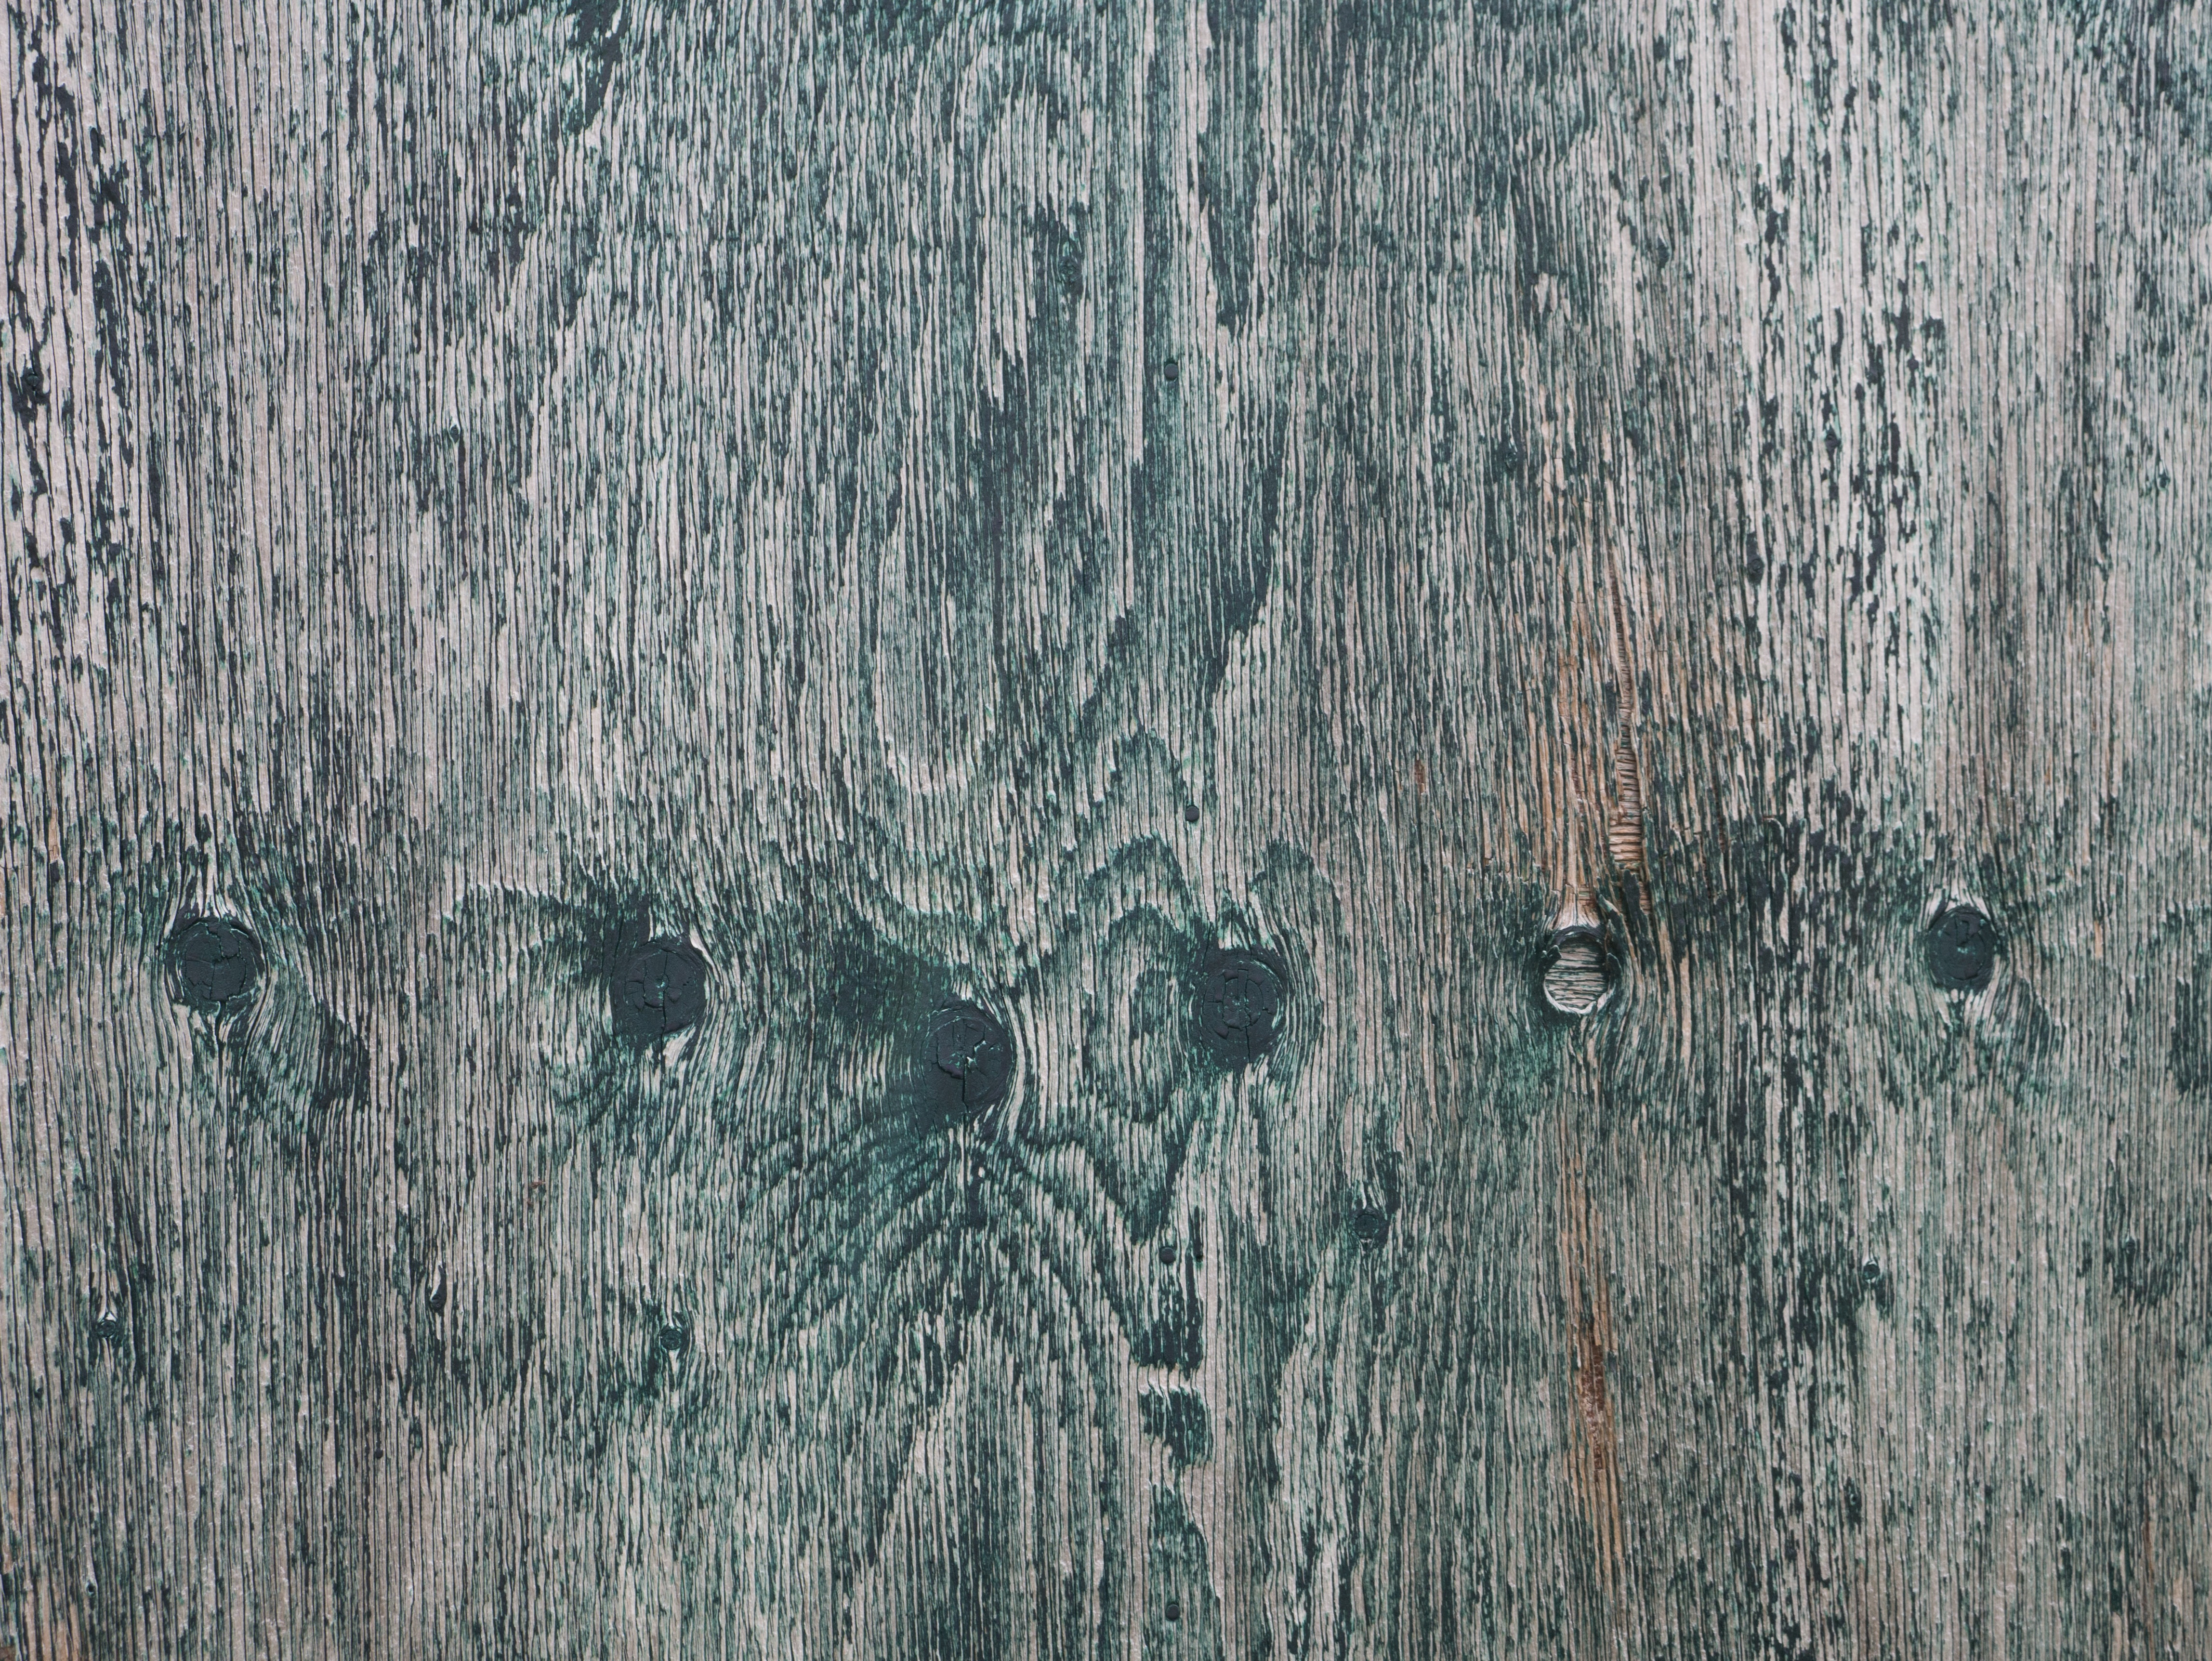
tree, winter, wood, texture, frost, trunk, formation, ice, material, geology, woody plant